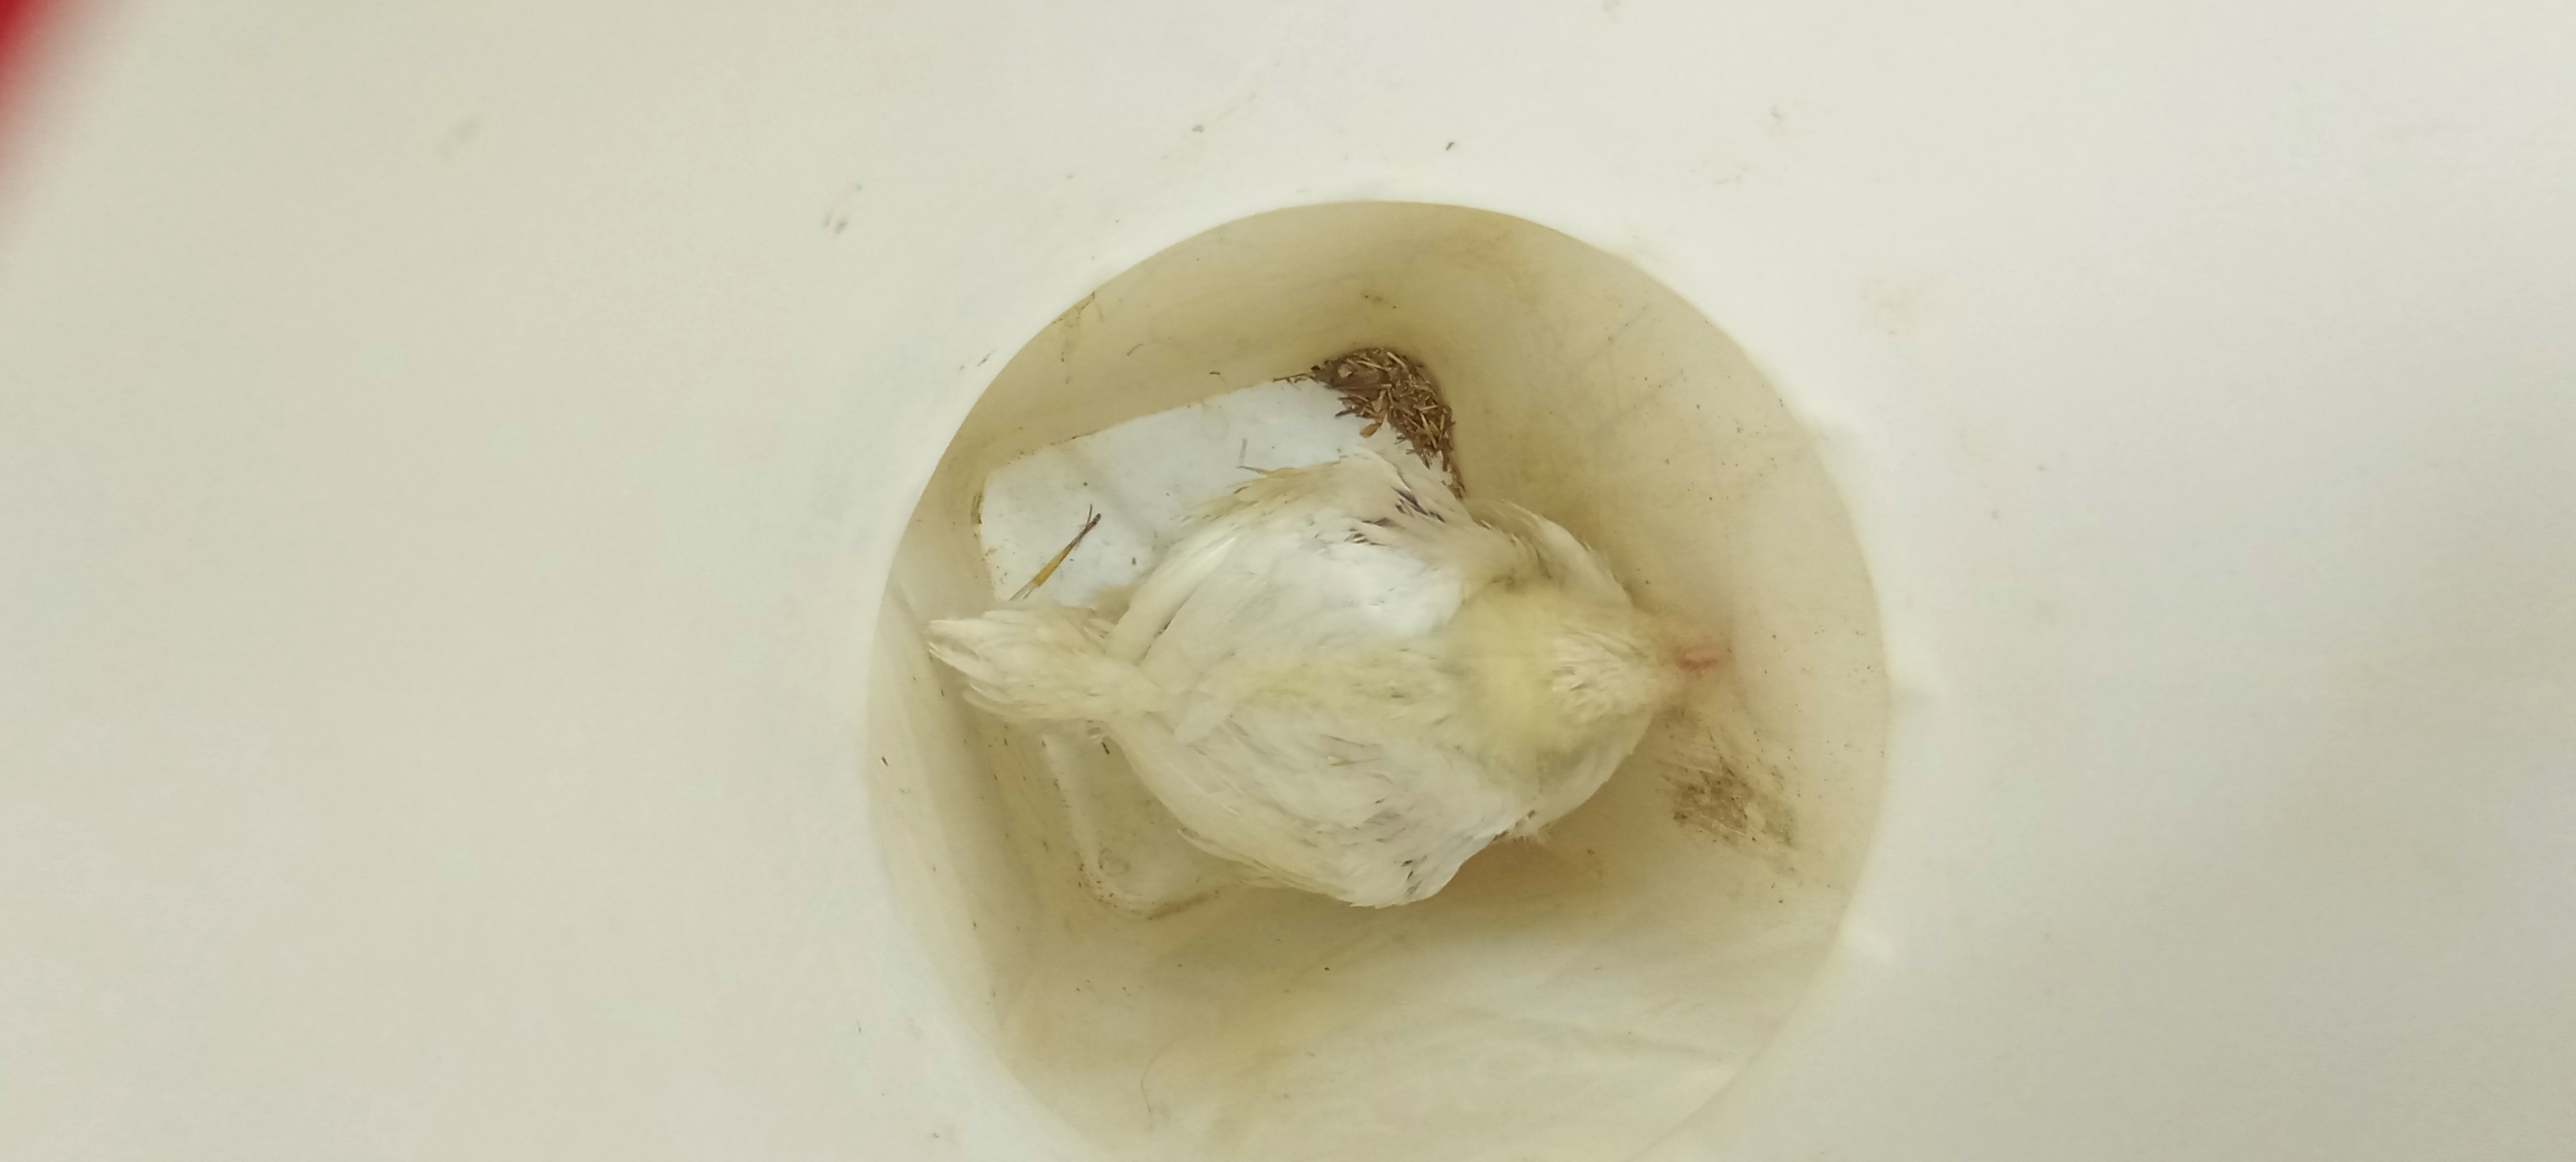
Weight: 1243 g